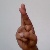
The image shows a hand gesture representing the letter 'R' in Indian Sign Language.